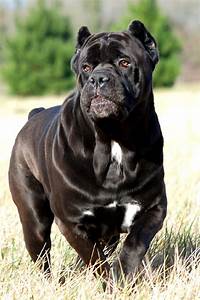
Label: dog